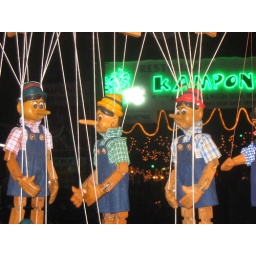
Puppets seen at a street market in Penang.